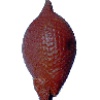
Label: salak